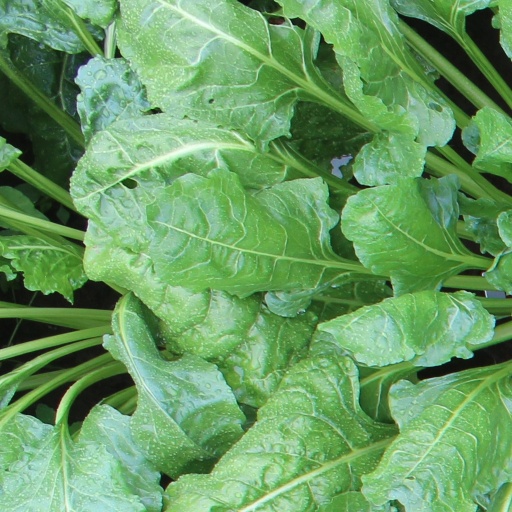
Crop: sugar beet